Manchukuo Imperial Army

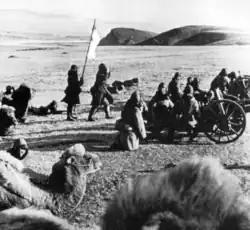
A Type 41 mountain gun during a training exercise, 1943

As with the small arms, the heavier equipment also initially came from Chinese sources. Due to the shortage of field artillery in the Nationalist Army the majority of the weapons confiscated from Zhang Xueliang's forces were light infantry and mountain guns. The most common among those were German and Austro-Hungarian mountain guns. By 1933 the number of artillery pieces being used was 281 infantry guns, 88 mountain guns and 70 field guns. The Japanese also issued their own artillery to the Manchukuoan army in an attempt to standardize its equipment. Many anti-aircraft guns were also used because of the potential threat of a Soviet invasion.